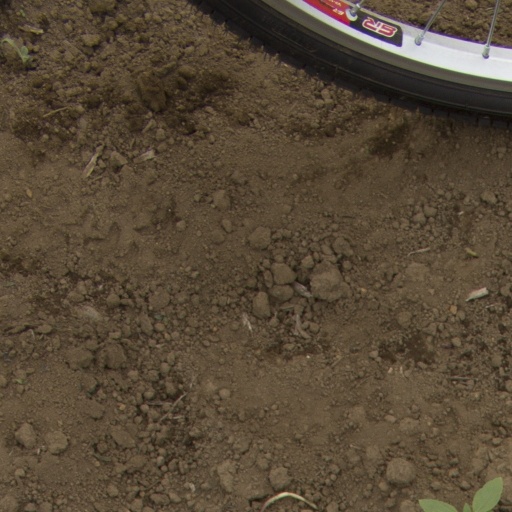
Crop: Jerusalem artichoke